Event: Nepal Earthquake
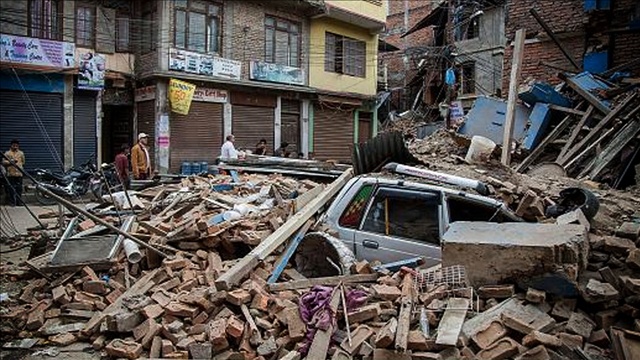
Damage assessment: damage